Virginia E. Jenckes

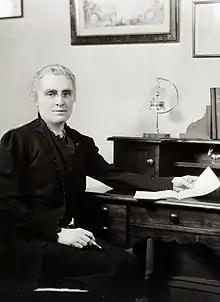
Virginia E. Jenckes

Virginia Jenckes (née Ellis; November 6, 1877 – January 9, 1975) served three terms as a U.S. Representative (March 4, 1933 – January 3, 1939) from Indiana's Sixth Congressional District. The Terre Haute, Indiana, native was the first woman from Indiana to be elected to the U.S. House of Representatives. Alongside Kathryn O'Loughlin McCarthy, she was the second woman Representative from the Midwest and the first who was not succeeding a male relative. In 1937 she became the first American woman appointed as a U.S. delegate to the Inter-Parliamentary Union in Paris, France. The outspoken, independent-minded farmer from Vigo County was an advocate for women and became known for her support of flood control measures and repeal of Prohibition, as well as her opposition to communism. Jenckes's most significant accomplishment for her Indiana constituents was obtaining an $18 million appropriation for the Wabash River basin that eventually became law.